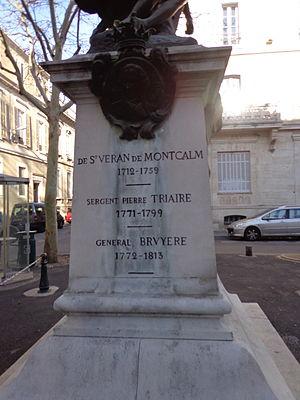
Nîmes - (Gard) - mémorial «aux enfants du Gard, morts pour la patrie»
Le sergent Pierre Triaire, était un soldat de la Révolution française. Il s'illustra par son héroïsme dans la défense du fort d'El-Arich en 1799 lors de la Campagne d'Égypte.